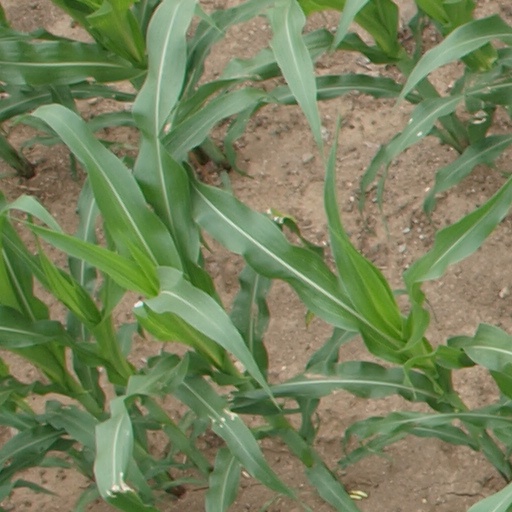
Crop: maize; corn